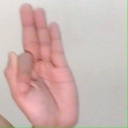
अक्षर: फ